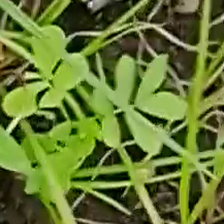
Weed species: Sicklepod_(Senna obtusifolia)